Saunders-Roe A.36 Lerwick

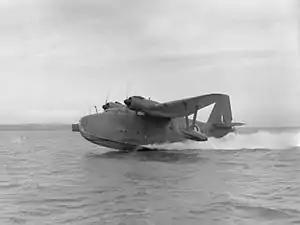
Lerwick "L7265", ‘WQ-Q’ of 209 Squadron. Taking off from Loch Ryan, March 1941

The Saunders-Roe A.36 Lerwick was a British flying boat built by Saunders-Roe Limited (Saro). It was intended to be used with the Short Sunderland in Royal Air Force Coastal Command but it was a flawed design and only a small number were built. They had a poor service record and a high accident rate; of 21 aircraft, 10 were lost to accidents and one for an unknown reason.